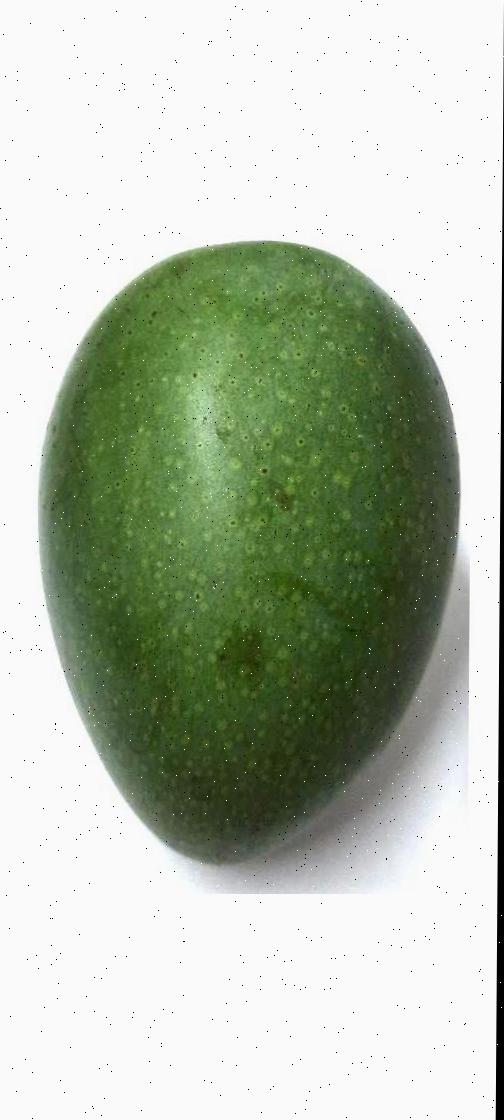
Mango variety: Ashshina Zhinuk